Ed Smith Stadium

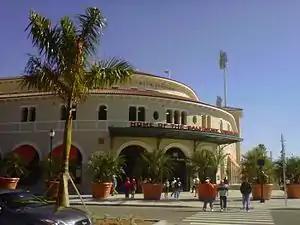
Ed Smith Stadium after renovations

In 2008, a planned renovation fell through when a proposed bond issue from the city of Sarasota to partially fund the renovation was rejected by the voters. The Reds, whose lease with the city and the stadium expired after the season, announced that they intend to seek a new spring training home. They moved to Goodyear Ballpark, located in Arizona, in 2010.